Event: Nepal Earthquake
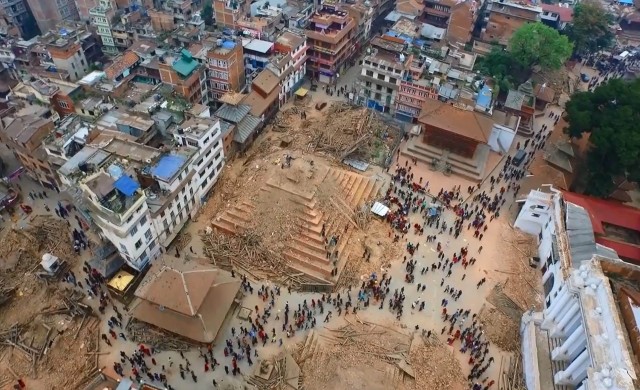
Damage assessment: damage